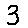
Label: 3